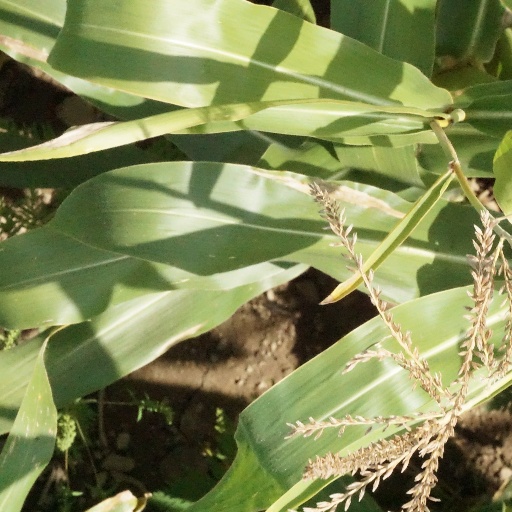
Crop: maize; corn